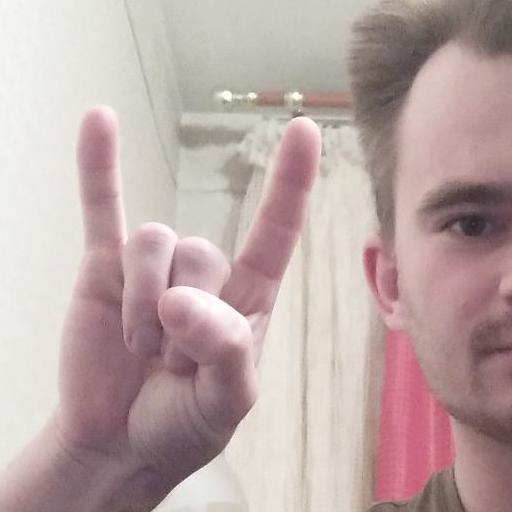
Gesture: rock